St Clears

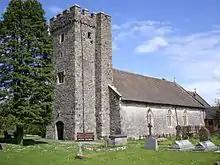
Priory Church of St Mary Magdalene

St Clears is a town on the River Taf and a community in Carmarthenshire, Wales. At the 2011 census, the population was 2,995. The community includes the small settlements of Bancyfelin and Pwlltrap. It is bordered by the Carmarthenshire towns and villages of Meidrim, Newchurch and Merthyr, Llangynog, Laugharne Township, Llanddowror, Eglwyscummin, Llanboidy and Llangynin.